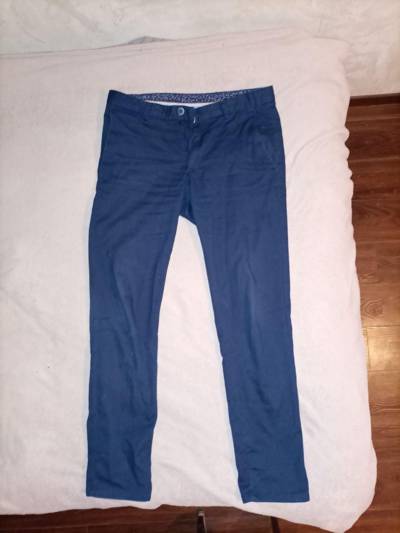
Waste category: clothes